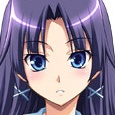
Portrait style: Anime Portrait